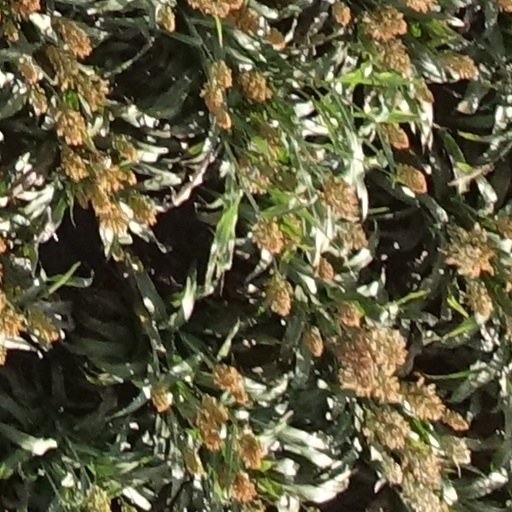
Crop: sorghum